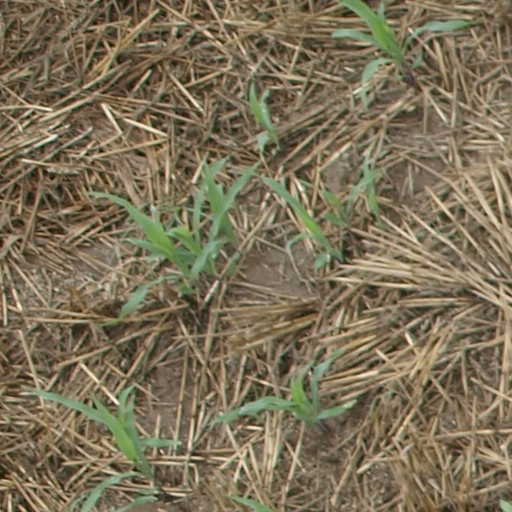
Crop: maize; corn